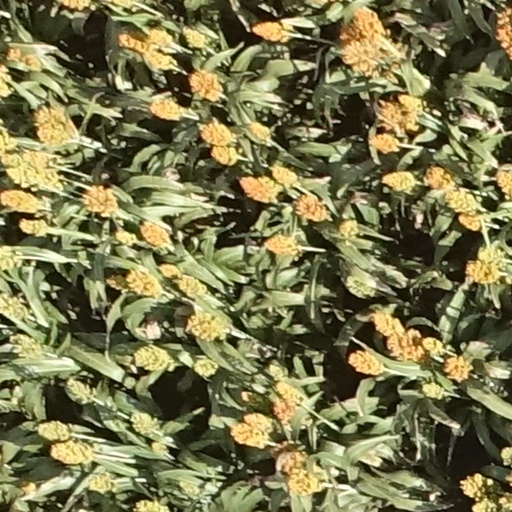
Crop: sorghum